Don Graham (developer)

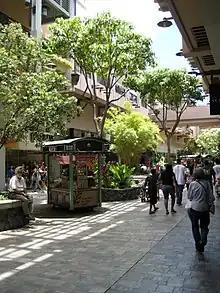
Interior of the Ala Moana Center

Graham settled permanently in Hawaii after World War II. He was hired in late 1945 by Dillingham Corp, founded by Walter F. Dillingham. Graham soon became the president Hawaiian Land Corp, a Dillingham subsidiary.